Paul Abbott (baseball)

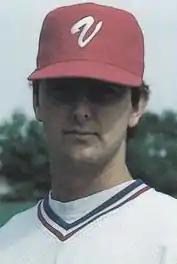
Abbott in 1988

Paul David Abbott (born September 15, 1967) is an American former professional baseball pitcher. He played in Major League Baseball (MLB) between 1990 and 2004 for six different teams. He was part of the 2001 Seattle Mariners team that tied the major-league record for the most wins in a season, with Abbott compiling a 17–4 win–loss record. He has one of the highest lifetime winning percentages as a Mariner, at .679 (36–17).